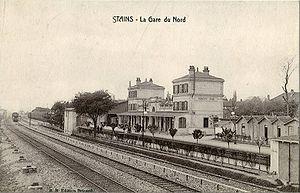
Stains est une commune française, située dans le département de la Seine-Saint-Denis en région Île-de-France, membre de la Métropole du Grand Paris. Ses habitants sont appelés les Stanois et les Stanoises.